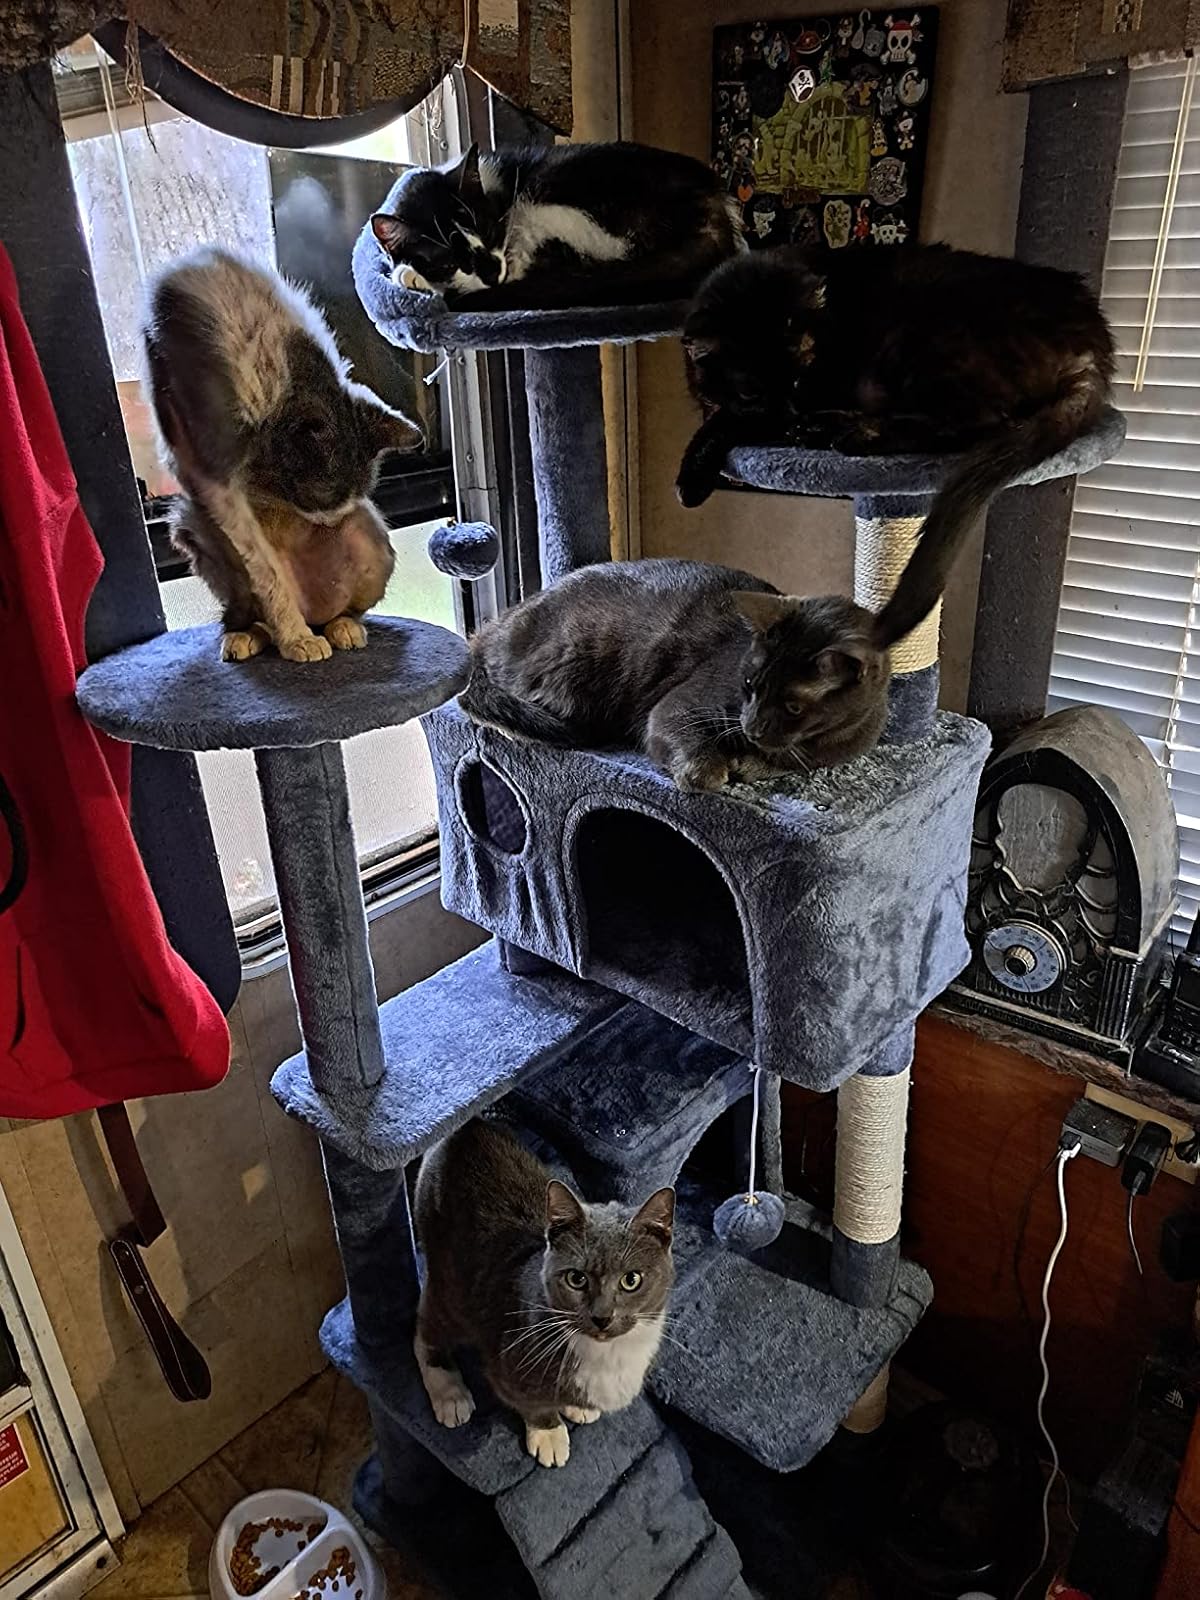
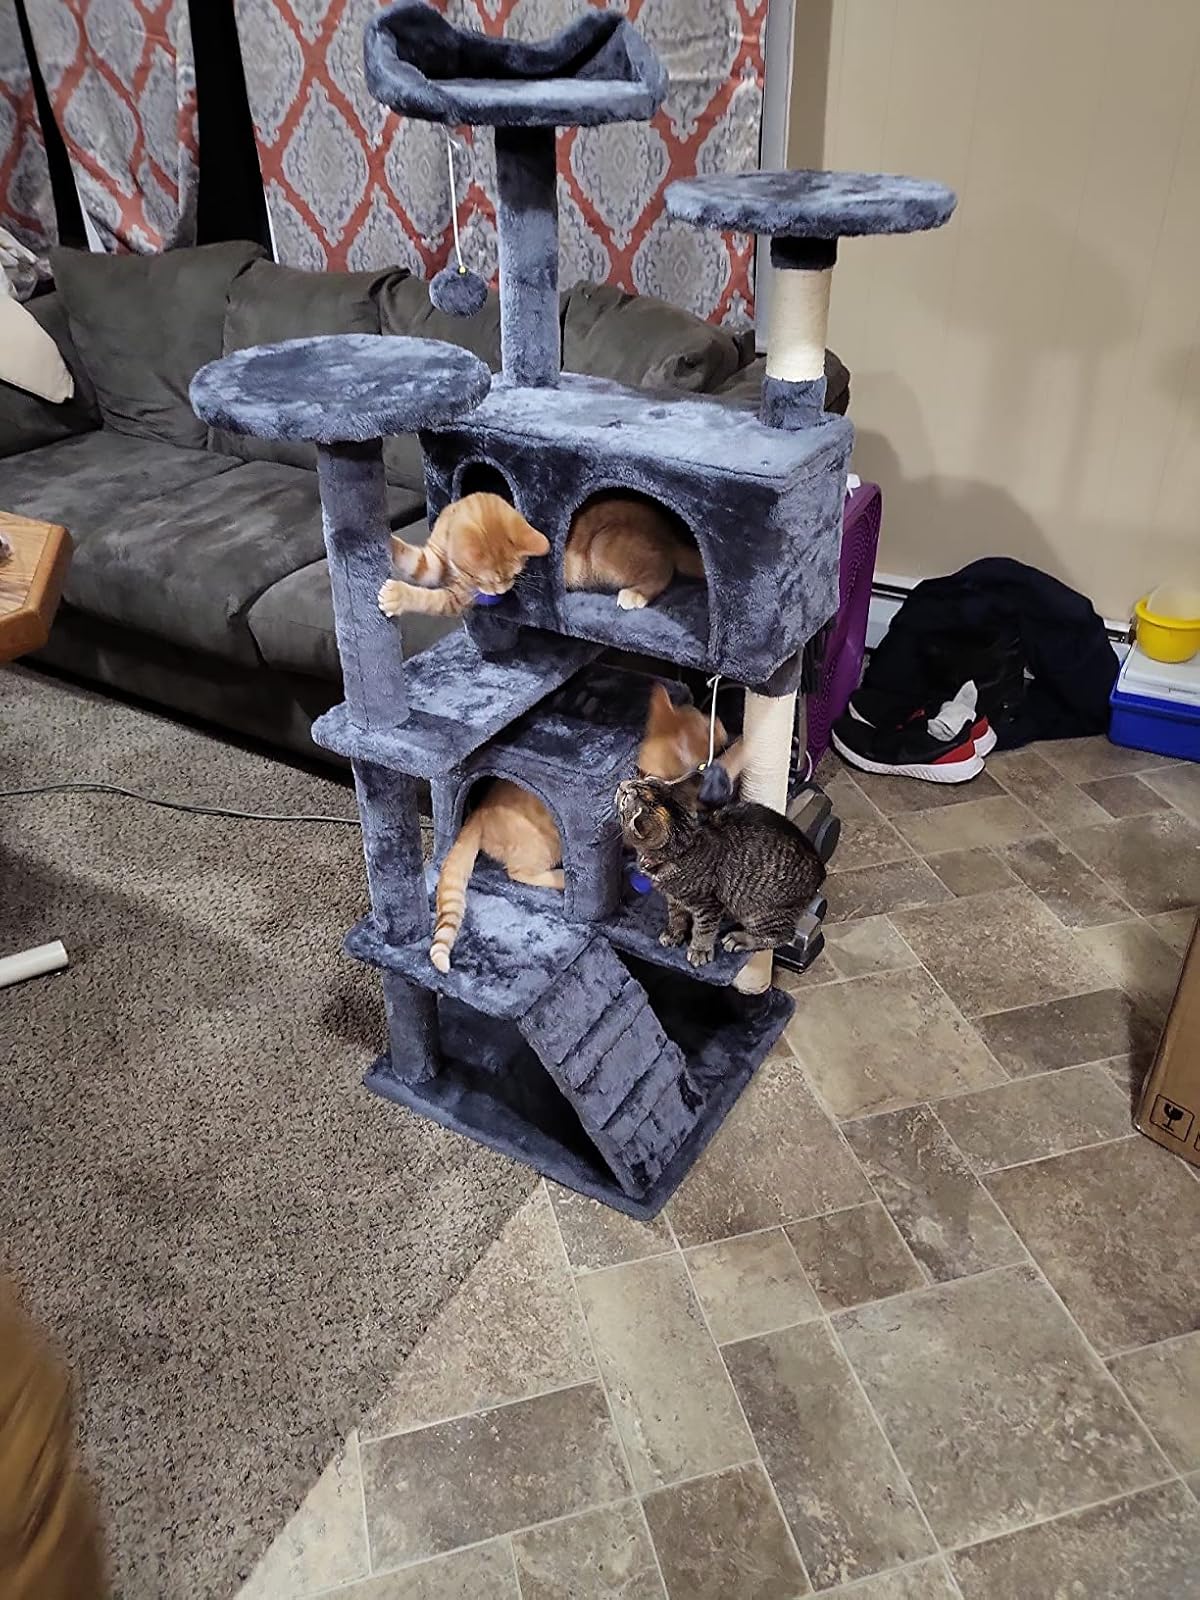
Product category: items_cat tree
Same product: yes